Rik Van Looy

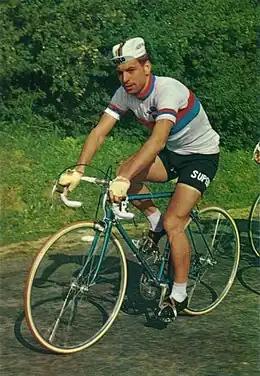
Rik Van Looy wearing the Giro di Sardegna winner's jersey in 1965

He repeated his Gent–Wevelgem and Tour of the Netherlands victories in 1957, and in 1958, Van Looy won the season's opening classic, Milan–San Remo.